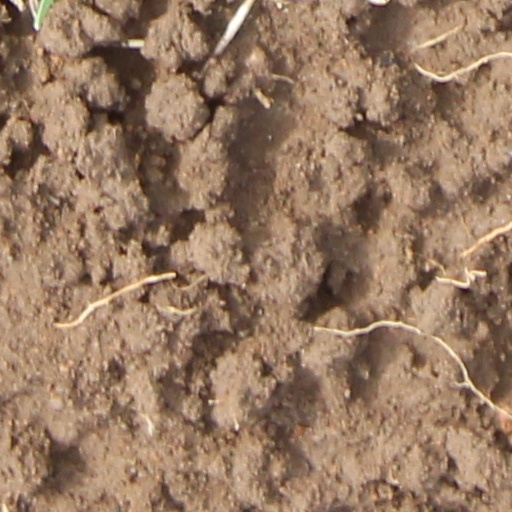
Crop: wheat